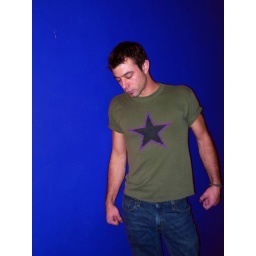
messing around with photoshop- changing the color of the red wall and the red star on my shirt.